Michal Trávník

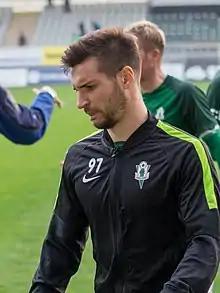
Trávník with Jablonec in 2019

Michal Trávník (born 17 May 1994) is a Czech professional footballer who plays as a defensive midfielder for Slovácko and the Czech Republic national team.